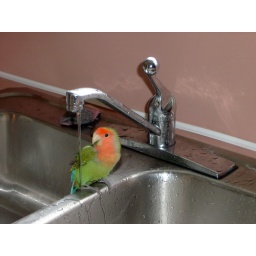
One of his true joys: taking a bath in the kitchen sink.